Costa Rica national football team results (2010–2019)

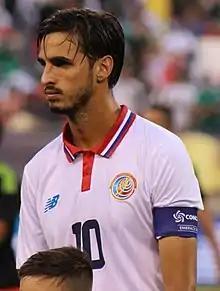
Captain Bryan Ruiz was the top goalscorer for Costa Rica, scoring three goals

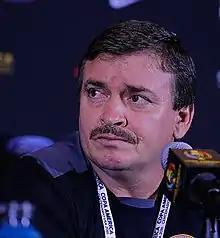
Coach Óscar Ramírez during a Copa América Centenario press conference

Below are listed all the matches played by the Costa Rica national football team in 2015.